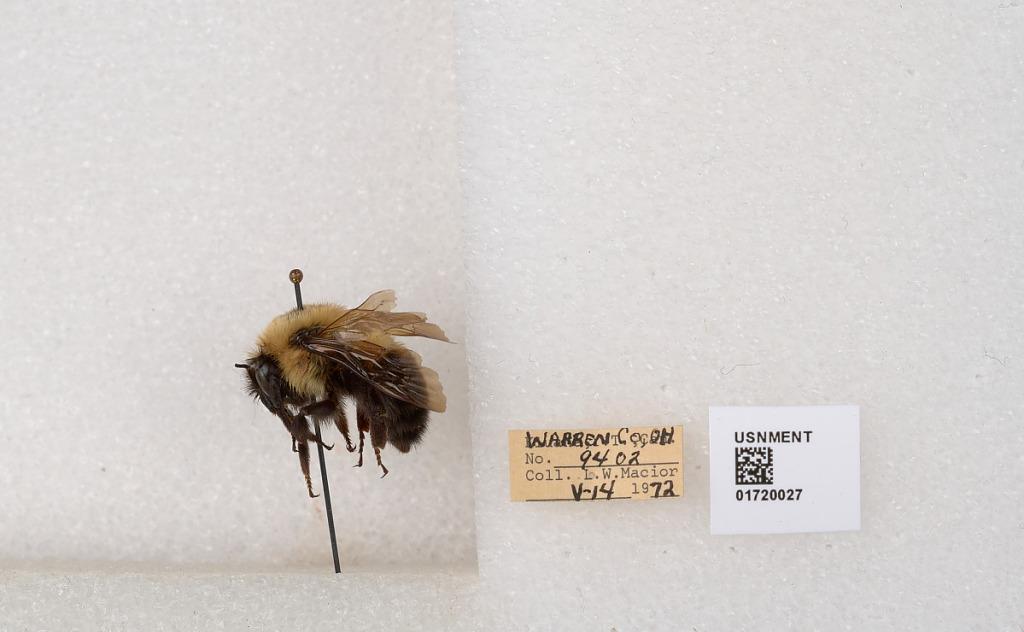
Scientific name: Bombus bimaculatus Cresson
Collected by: L. Macior
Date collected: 1972-5-14
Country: United States
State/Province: Ohio
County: Warren
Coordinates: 39.4276, -84.1668